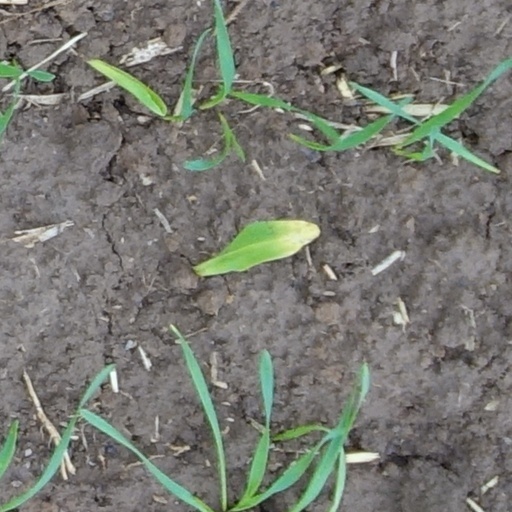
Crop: wheat